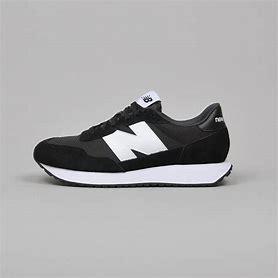
Brand: New
Model: Balance 237